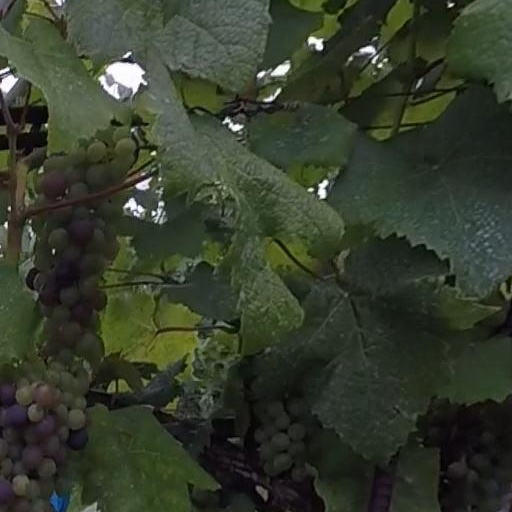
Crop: grape